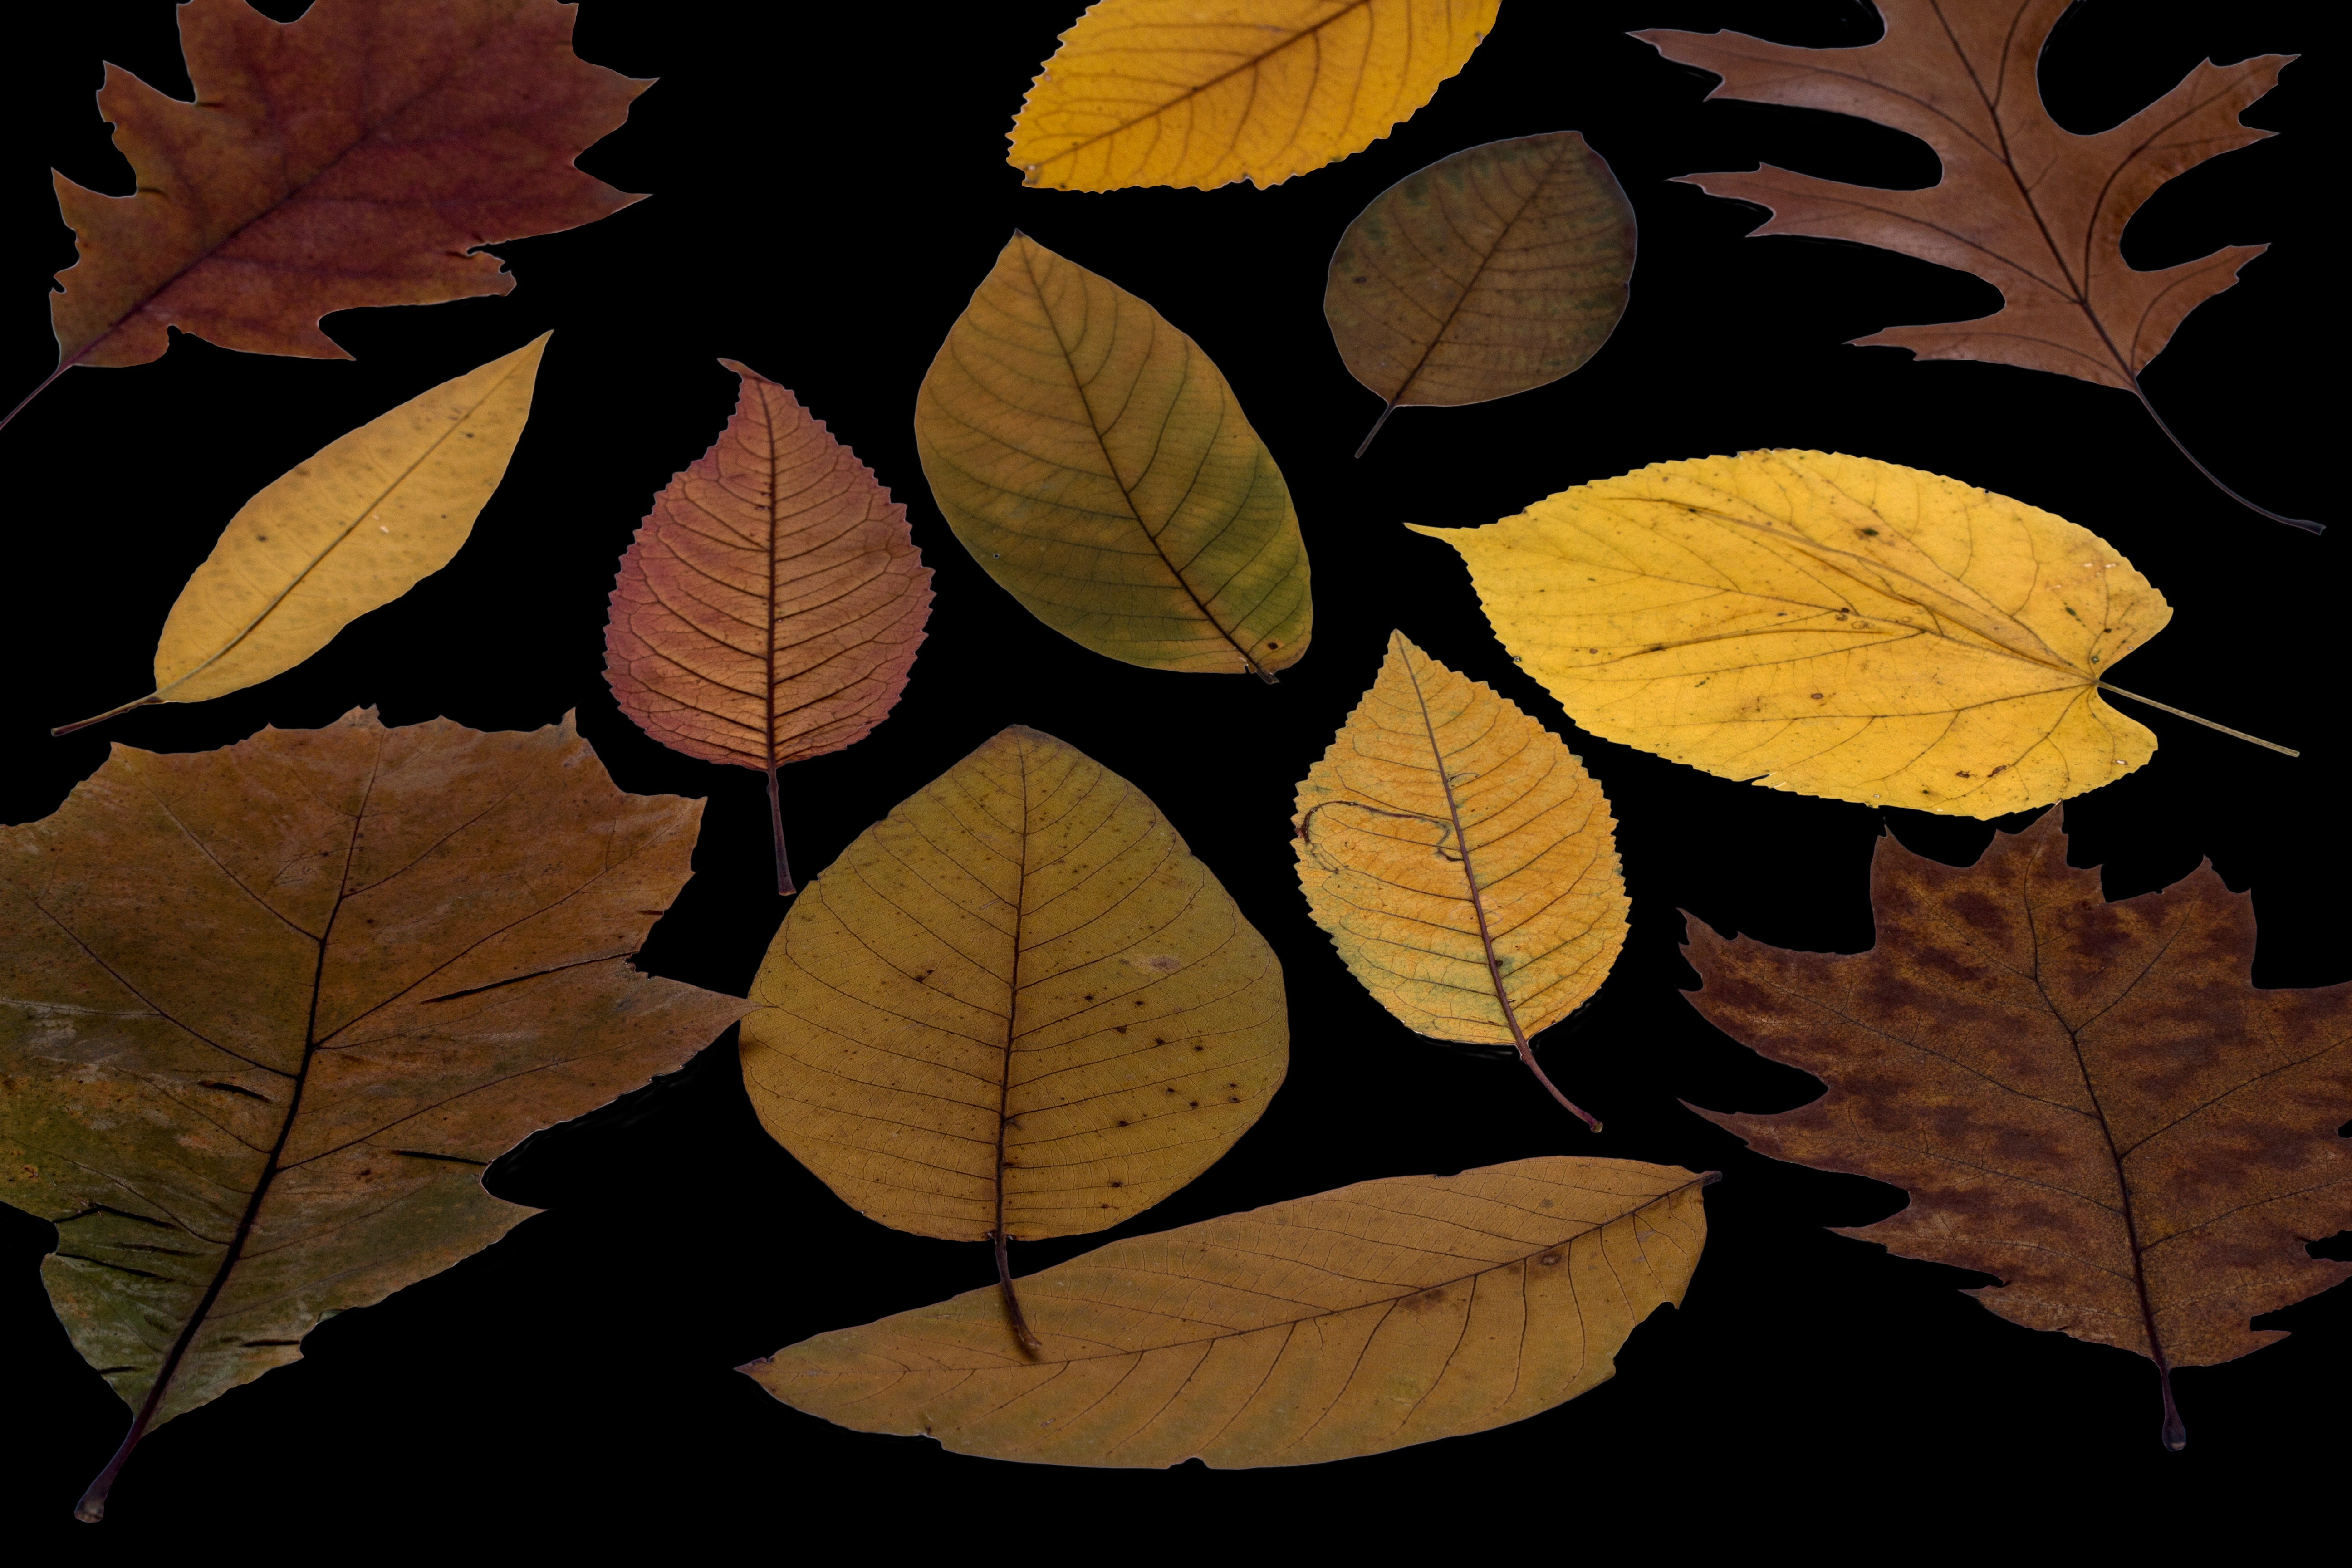
tree, branch, plant, sunlight, leaf, dry, foliage, autumn, botany, colorful, yellow, season, maple leaf, tree leaf, arrangement, emerge, leaves, illustration, design, composition, true leaves, autumn colours, tree leaves, plant stem, woody plant